Greater Chicago Food Depository

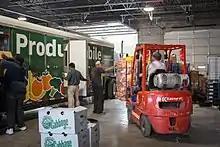
The Producemobile started in 2001 as a way to distribute fresh produce to neighborhoods in need.

In 2001, GCFD launched the Producemobile, a beverage-style truck that delivers donated food directly to individuals across Chicago on a weekly basis. Many of these individuals live in areas where produce is difficult or costly to obtain. A second Producemobile was added in 2005, and eventually made its way to Evanston.